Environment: real
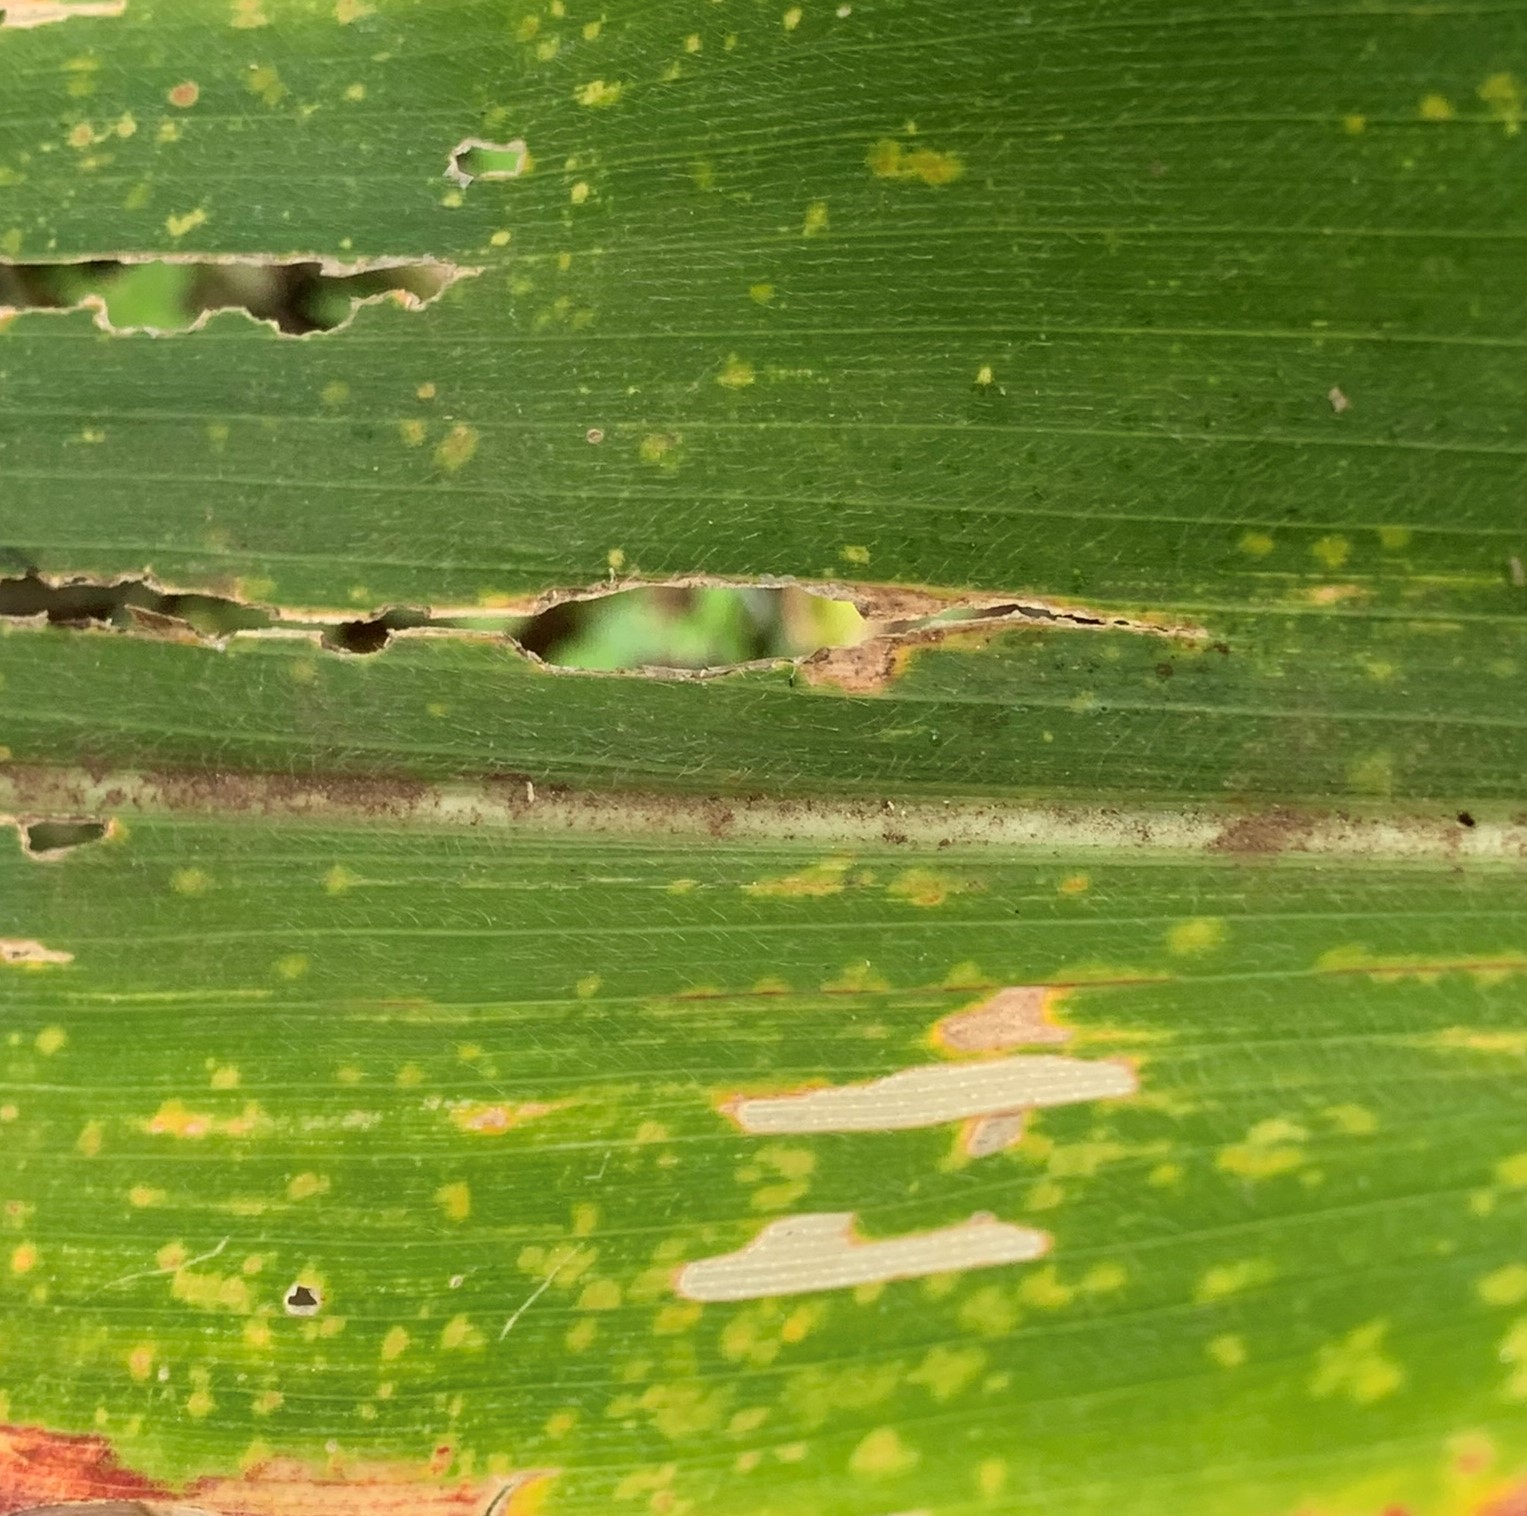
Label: lethal_necrosis